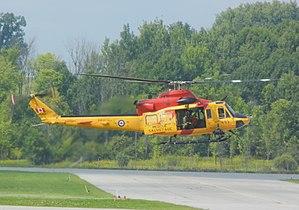
griffon CH-146 au départ de Gatineau YND
La recherche et sauvetage des Forces armées canadiennes, connue sous l'acronyme SAR de l'anglais Search and Rescue, désigne l'ensemble des ressources et opérations dédiées à la recherche et sauvetage au sein des Forces armées canadiennes. Les Forces armées canadiennes sont responsables du Programme national de recherche et sauvetage et l'autorité en la matière est le Commandement des opérations interarmées du Canada. La recherche et sauvetage implique principalement l'Aviation royale du Canada qui collabore étroitement avec la Garde côtière canadienne et plusieurs organisations civiles et gouvernementales sous la coordination du Secrétariat national de recherche et sauvetage, une branche du ministère de la Défense nationale.